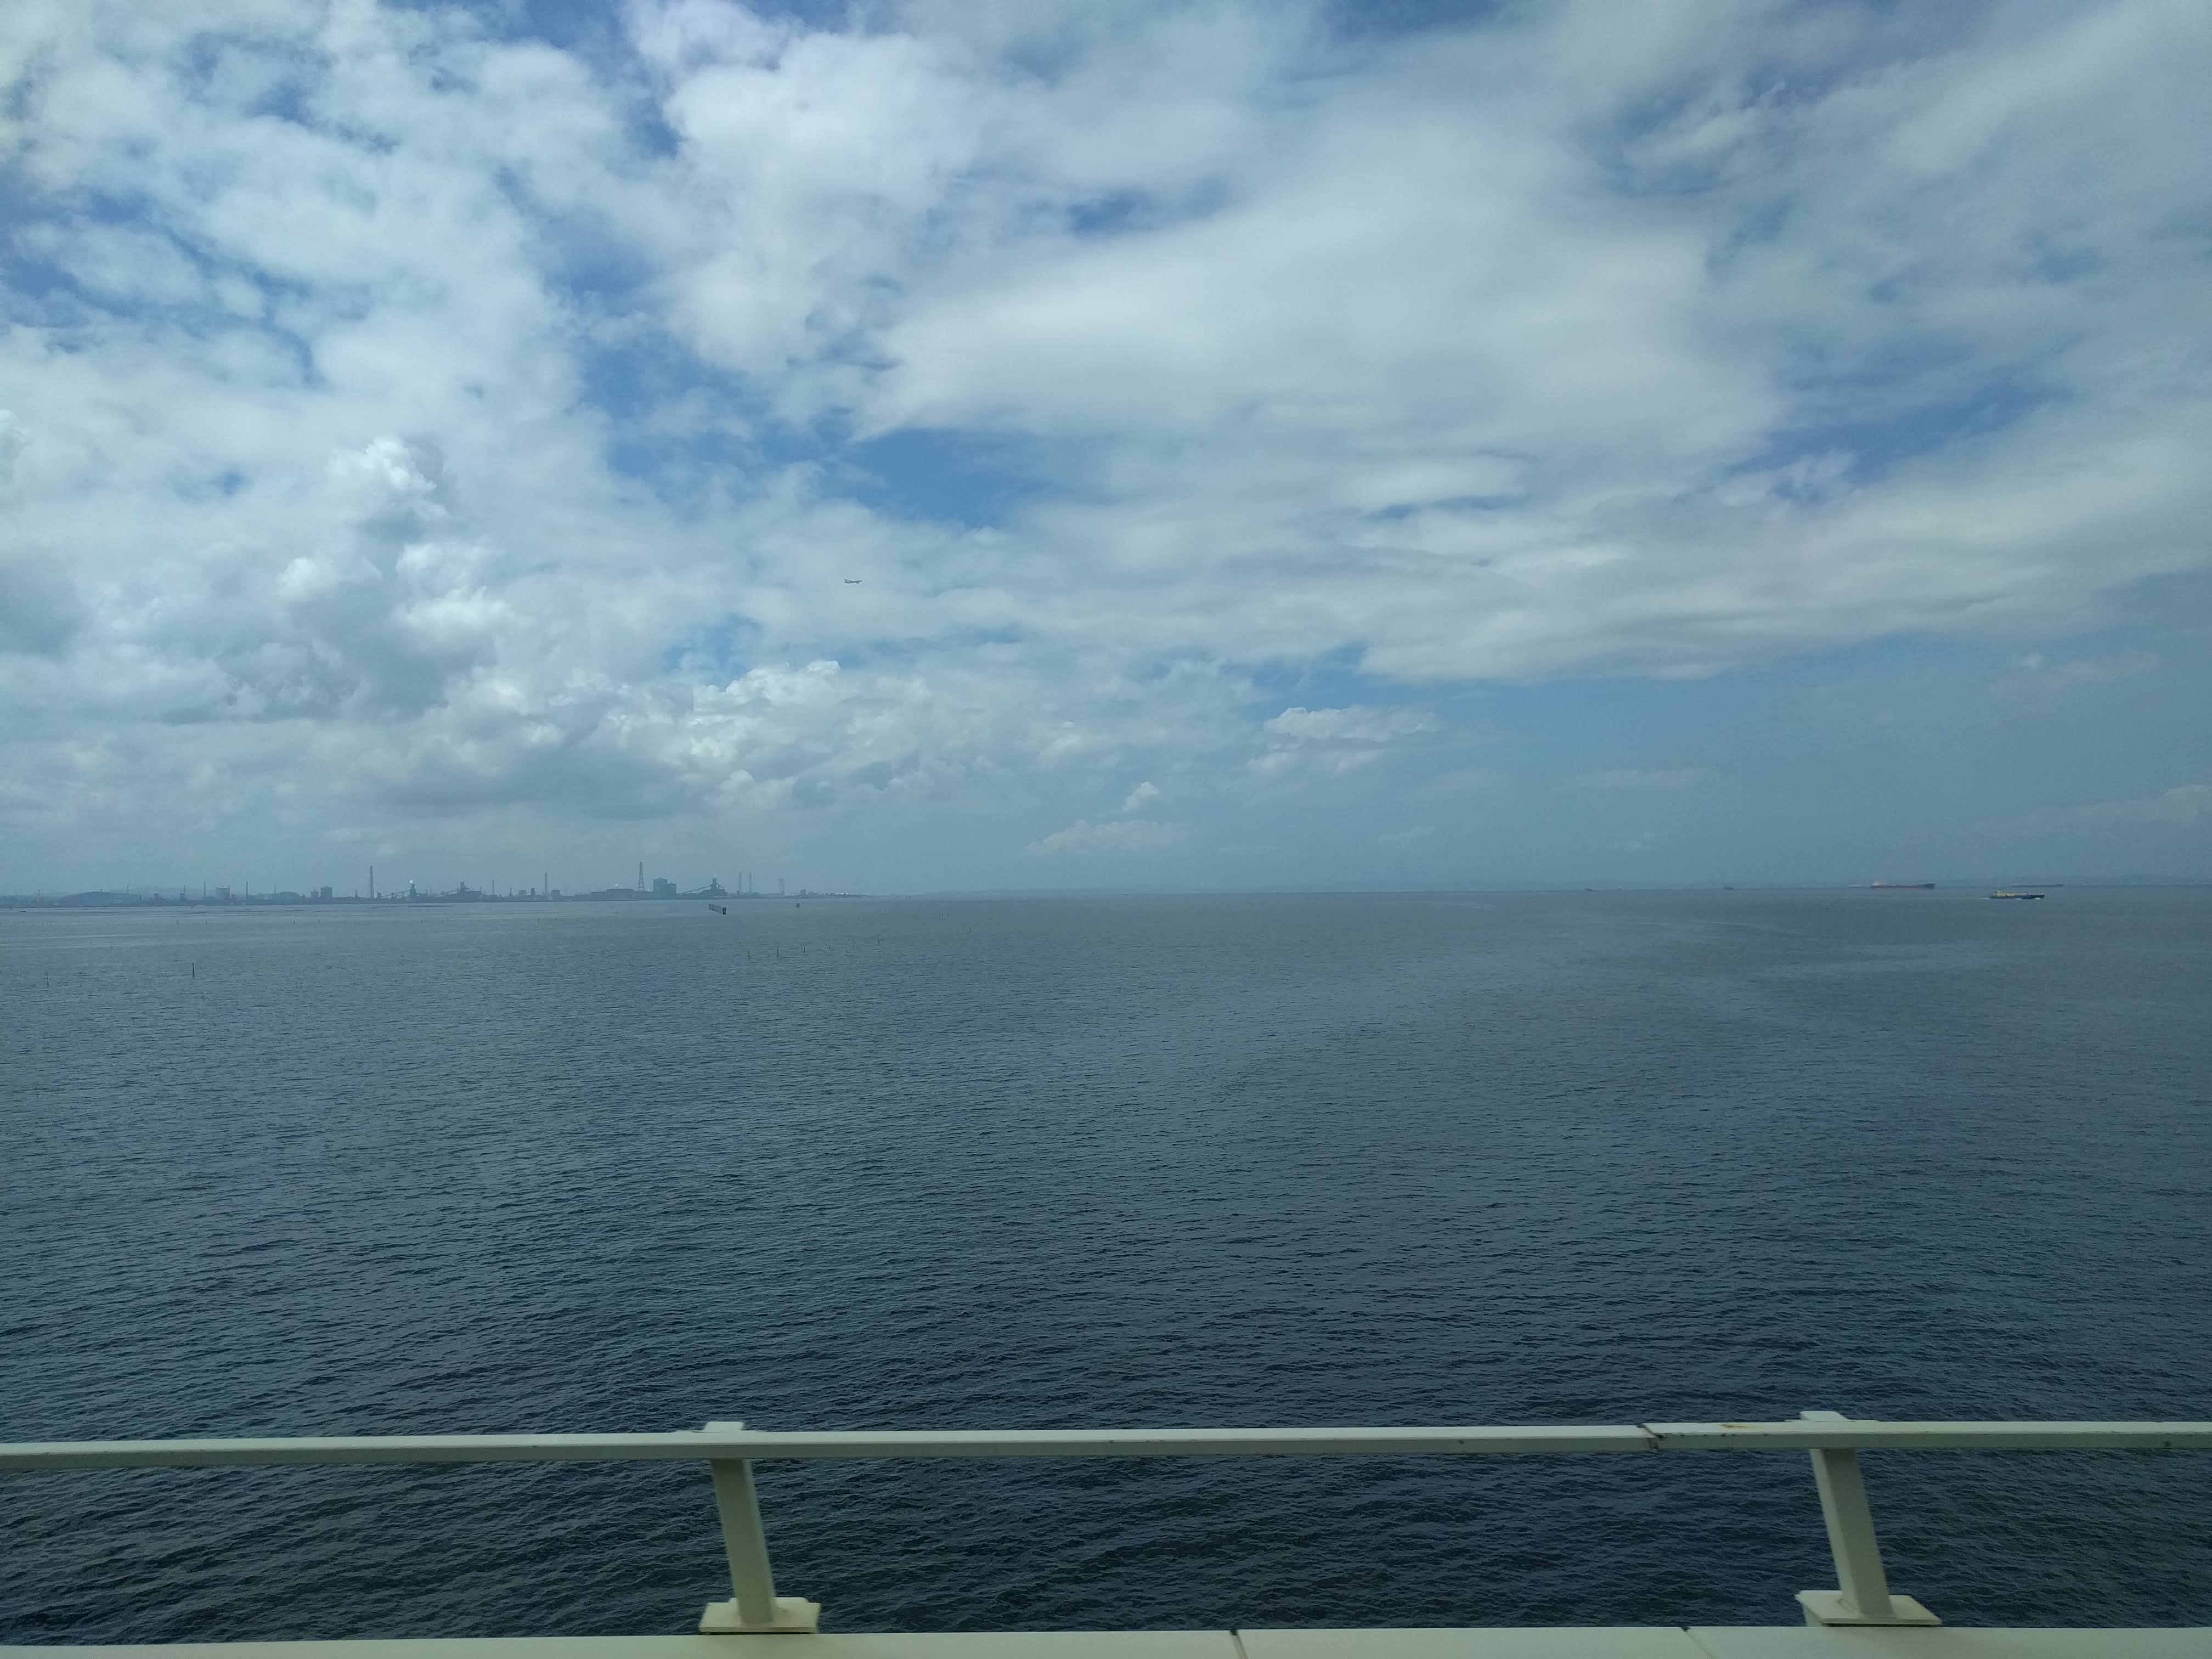
clouds, blue sky, railing, sea, sky, horizon, waterway, ocean, cloud, calm, water, fixed link, coastal and oceanic landforms, water resources, loch, coast, bay, reservoir, channel, cumulus, wind wave, ferry, sound, inlet, wind, lake